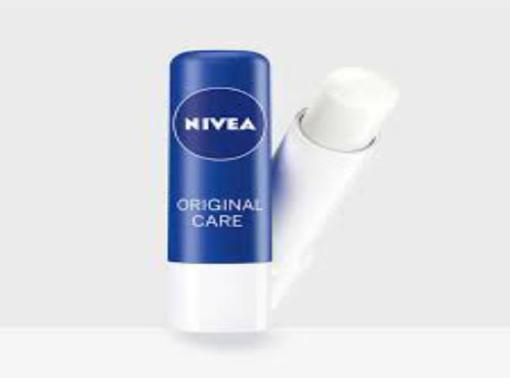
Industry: Necessities